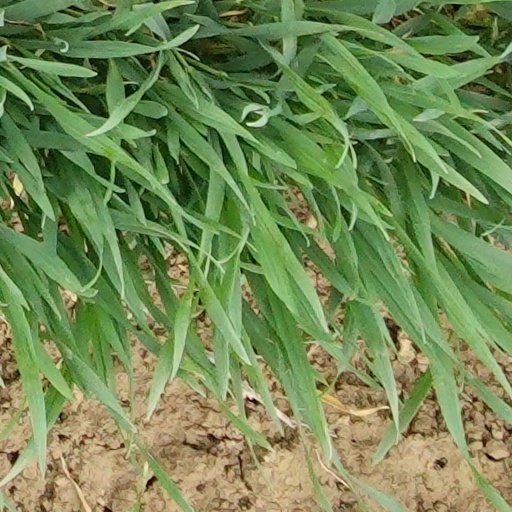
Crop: wheat